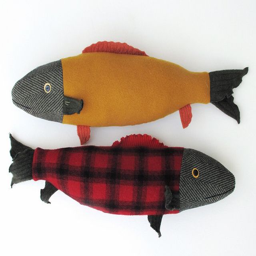
this would be fun for a fisherman ... dress his fish ~ !